Antoine Anselme

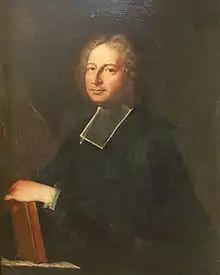
Portrait of Abbot Anselme by Hyacinthe Rigaud, 1719, Private collection.

Antoine Anselme, born in L'Isle-Jourdain in Armagnac on 13 January 1652 and died in his abbey of Saint-Sever on 8 August 1737, was a widely noted French preacher.